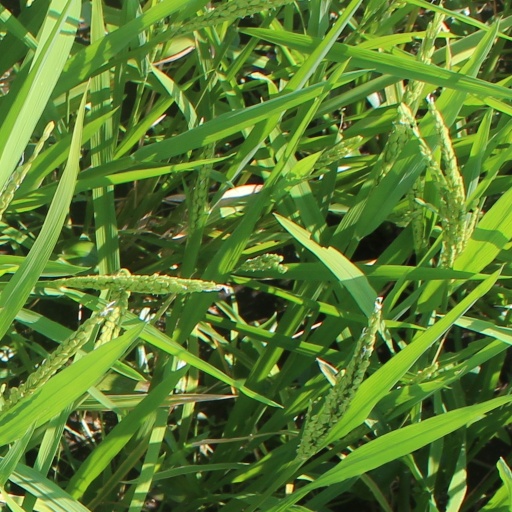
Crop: rice